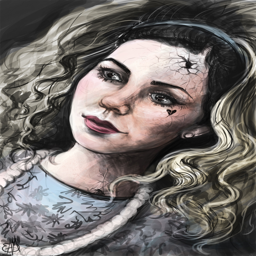
i did this portrait awhile ago , but never felt like posting it until now .